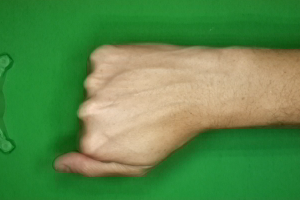
Label: rock